Polish Institute and Sikorski Museum

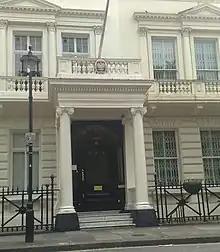
Polish Institute and Skorski Museum, main entrance

The Polish Institute and Sikorski Museum, known as Sikorski Institute, named after General Władysław Sikorski, is a leading London-based museum and archive for research into Poland during World War II and the Polish diaspora. It is a non-governmental organisation managed by scholars from the Polish community in the United Kingdom, housed at 20 Prince's Gate in West London, in a Grade II listed terrace on Kensington Road facing Hyde Park. It is incidentally part of the same Victorian development by Charles James Freake as the nearby Polish Hearth Club. Although the institute is closer to the commercial centres of Kensington, it is just within the City of Westminster. In 1988 it merged with the formerly independent Polish Underground Movement (1939–1945) Study Trust –.